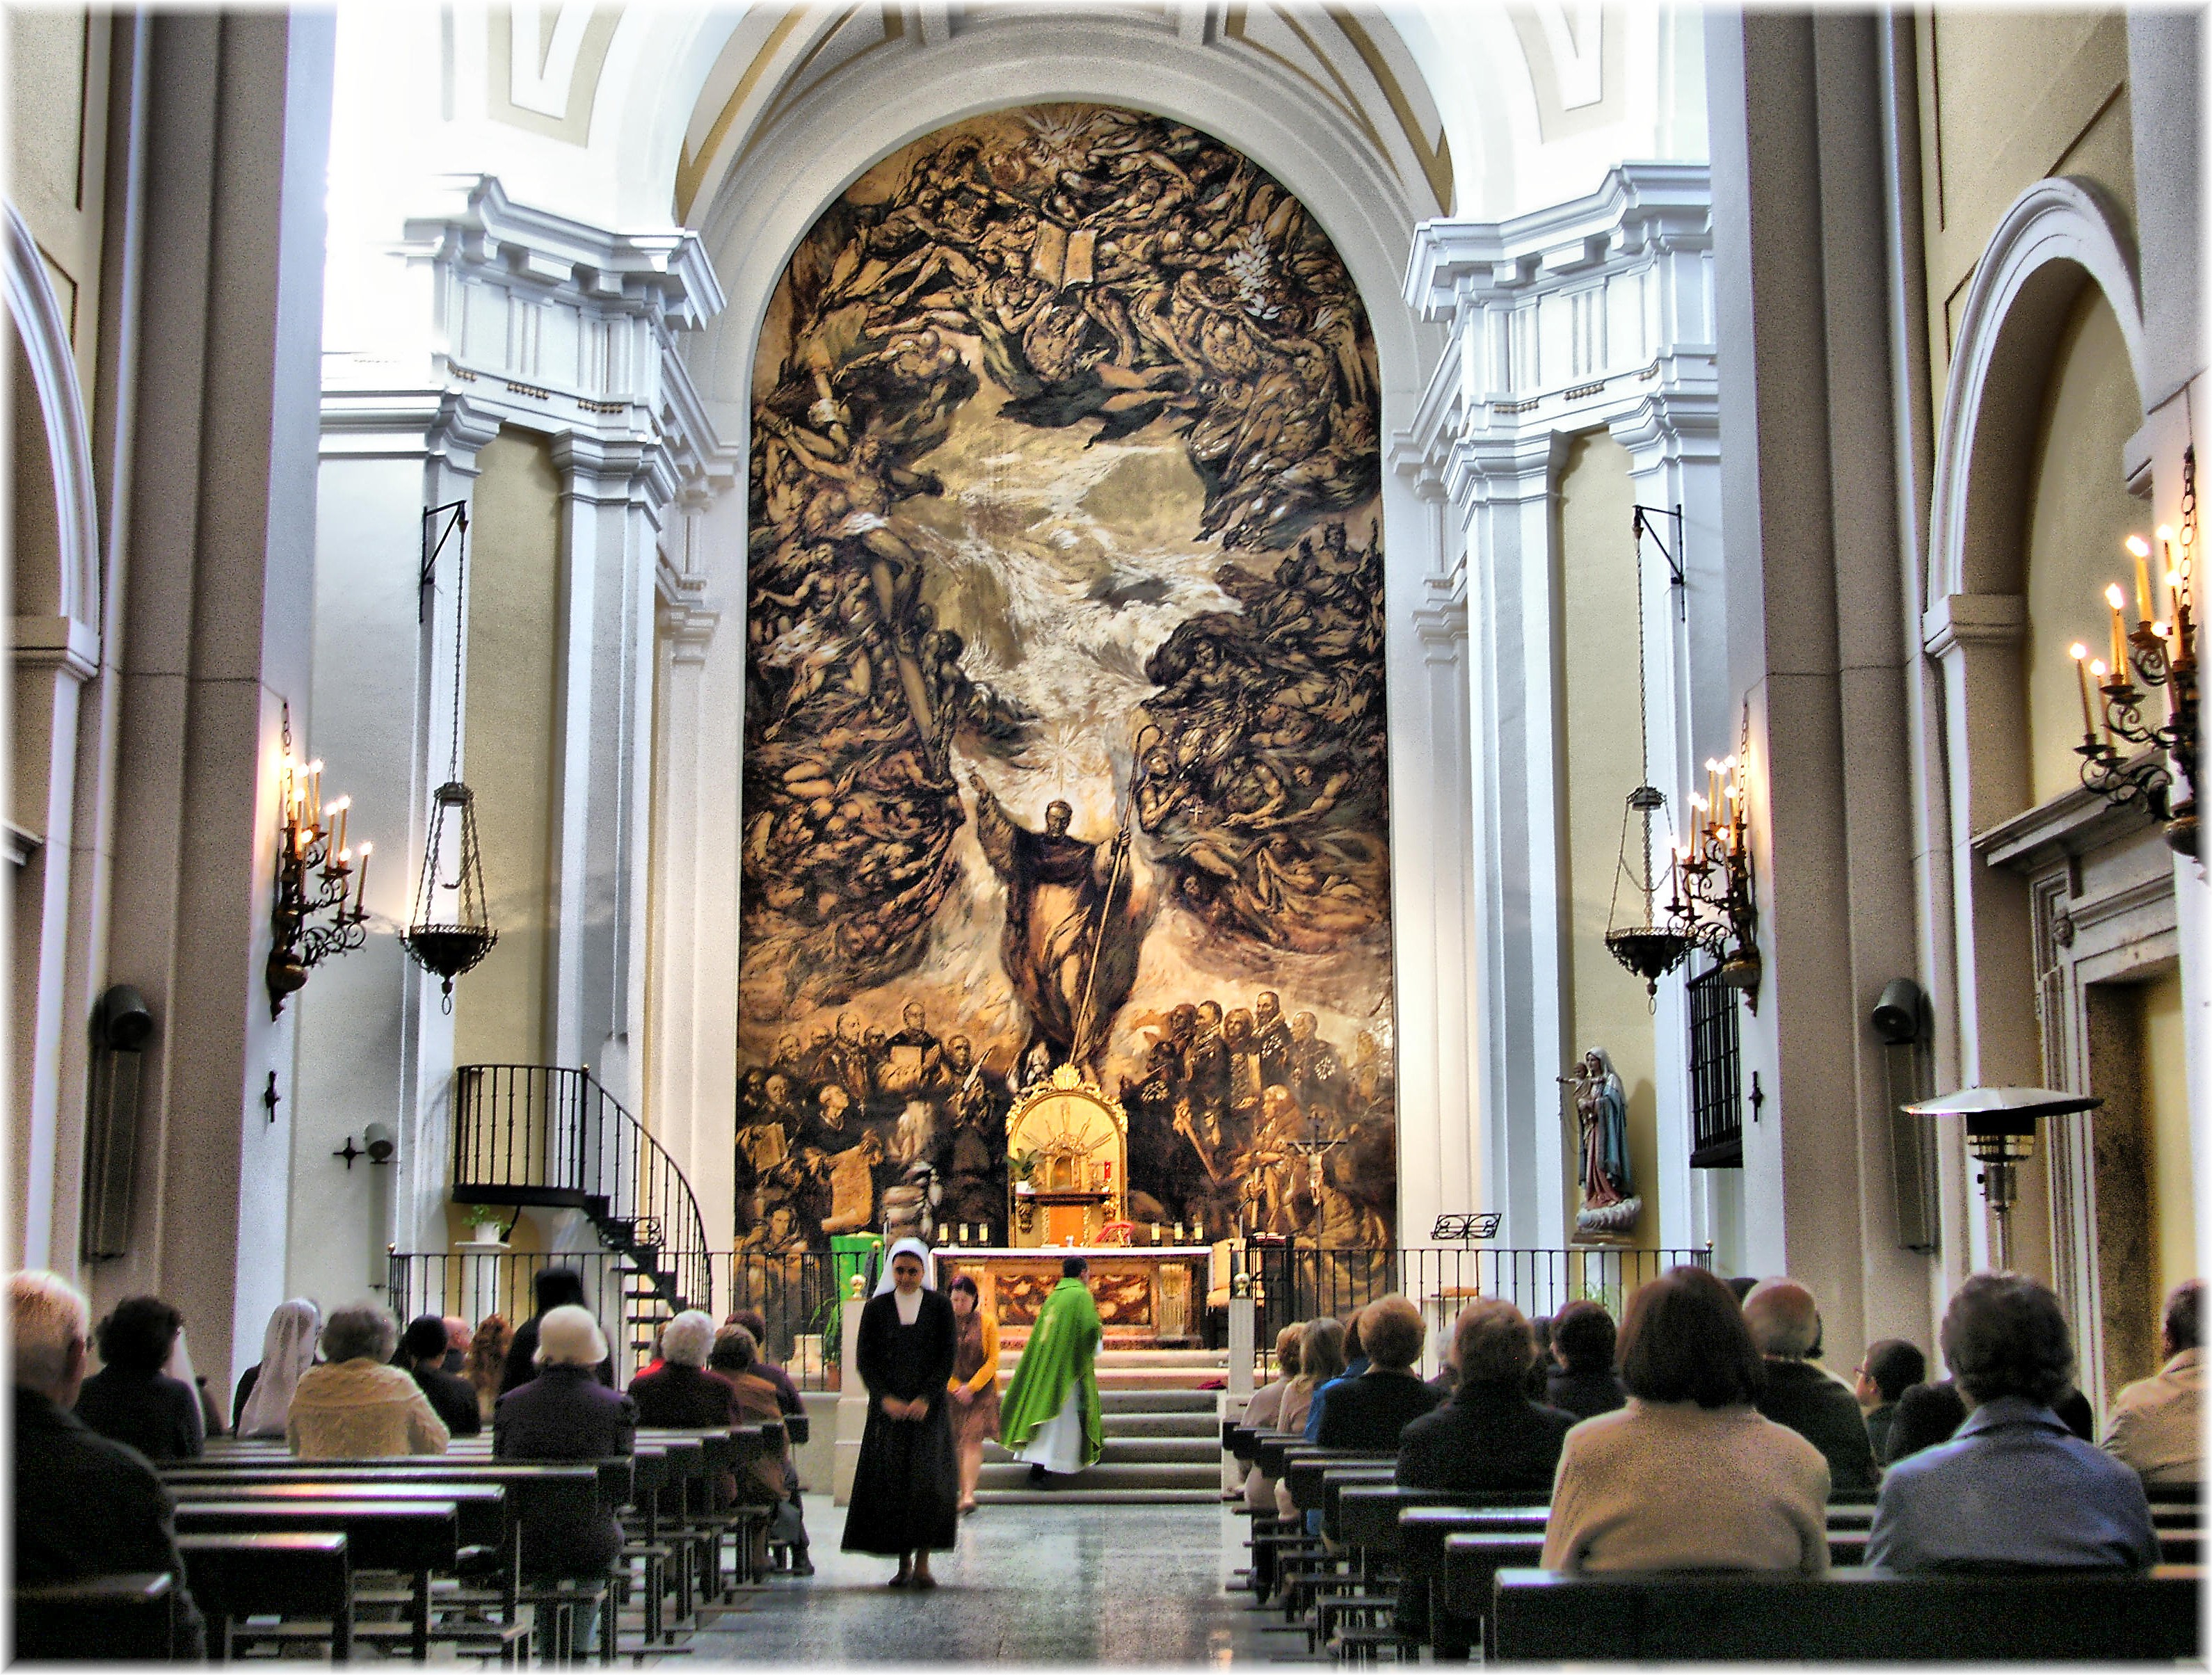
building, europe, plaza, church, place of worship, spain, europa, synagogue, tourist attraction, basilica, espana, iglesias, igrexas, comunidadmadrid, conventos, loeches, altares